Hyundai Grandeur

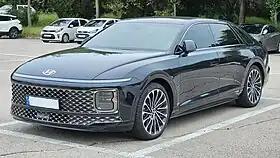
2023 Hyundai Grandeur Calligraphy (GN7; South Korea)

The Hyundai Grandeur is a full-size sedan manufactured and marketed by the South Korean manufacturer Hyundai since 1986, over seven generations.